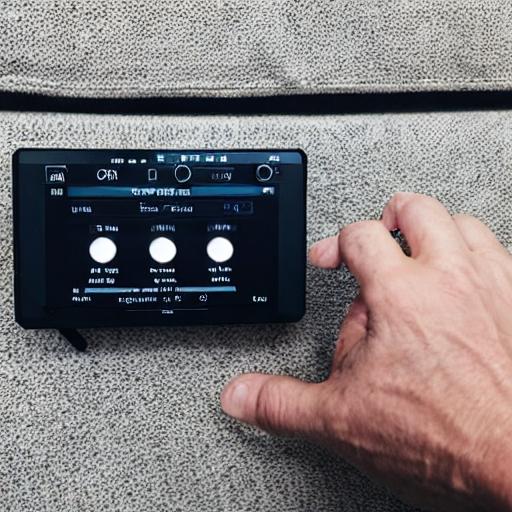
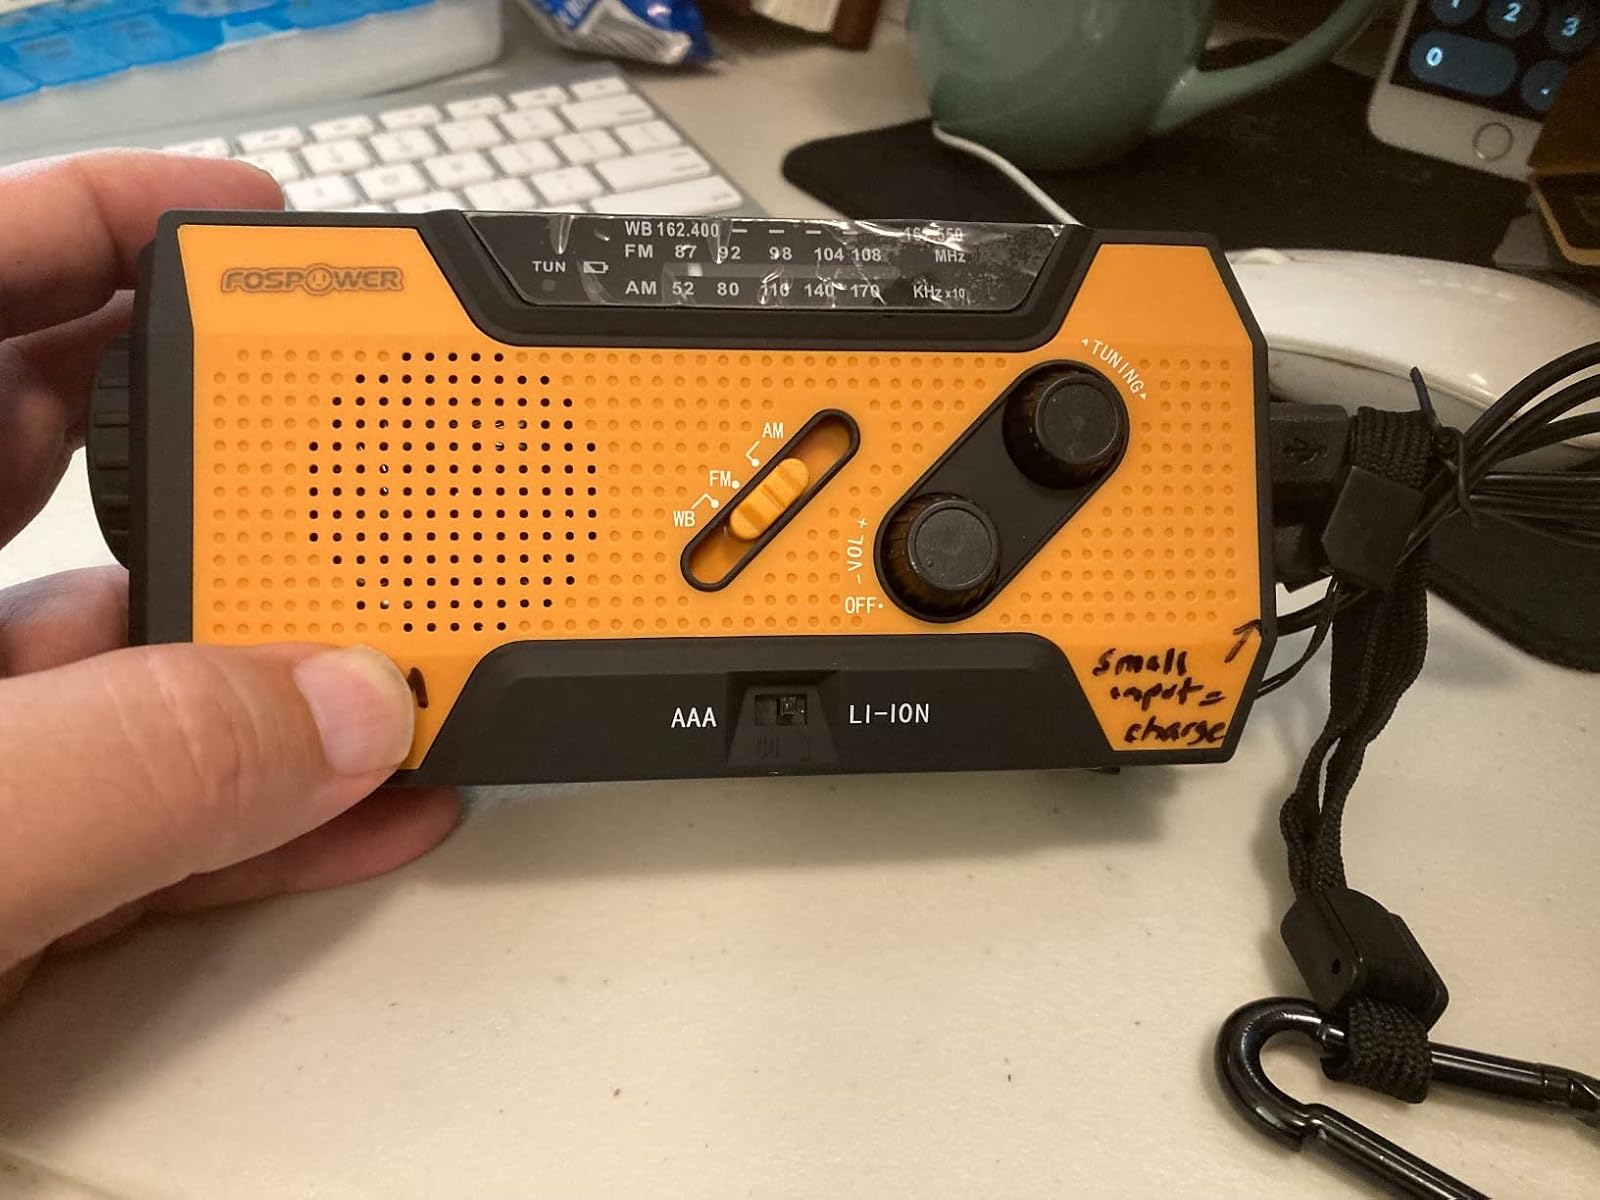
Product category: radio
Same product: no